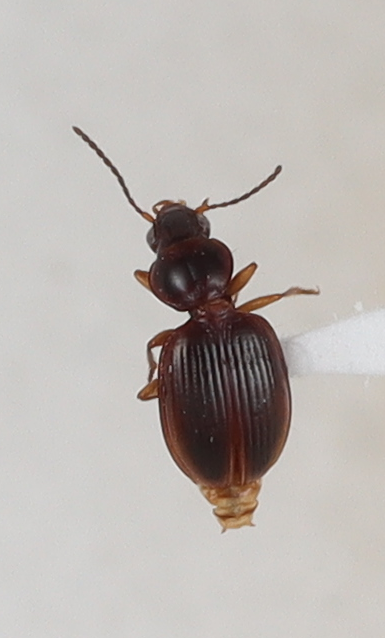
Scientific name: Mecyclothorax discedens
Plot: 4
Trap: W
Collected: 20200818